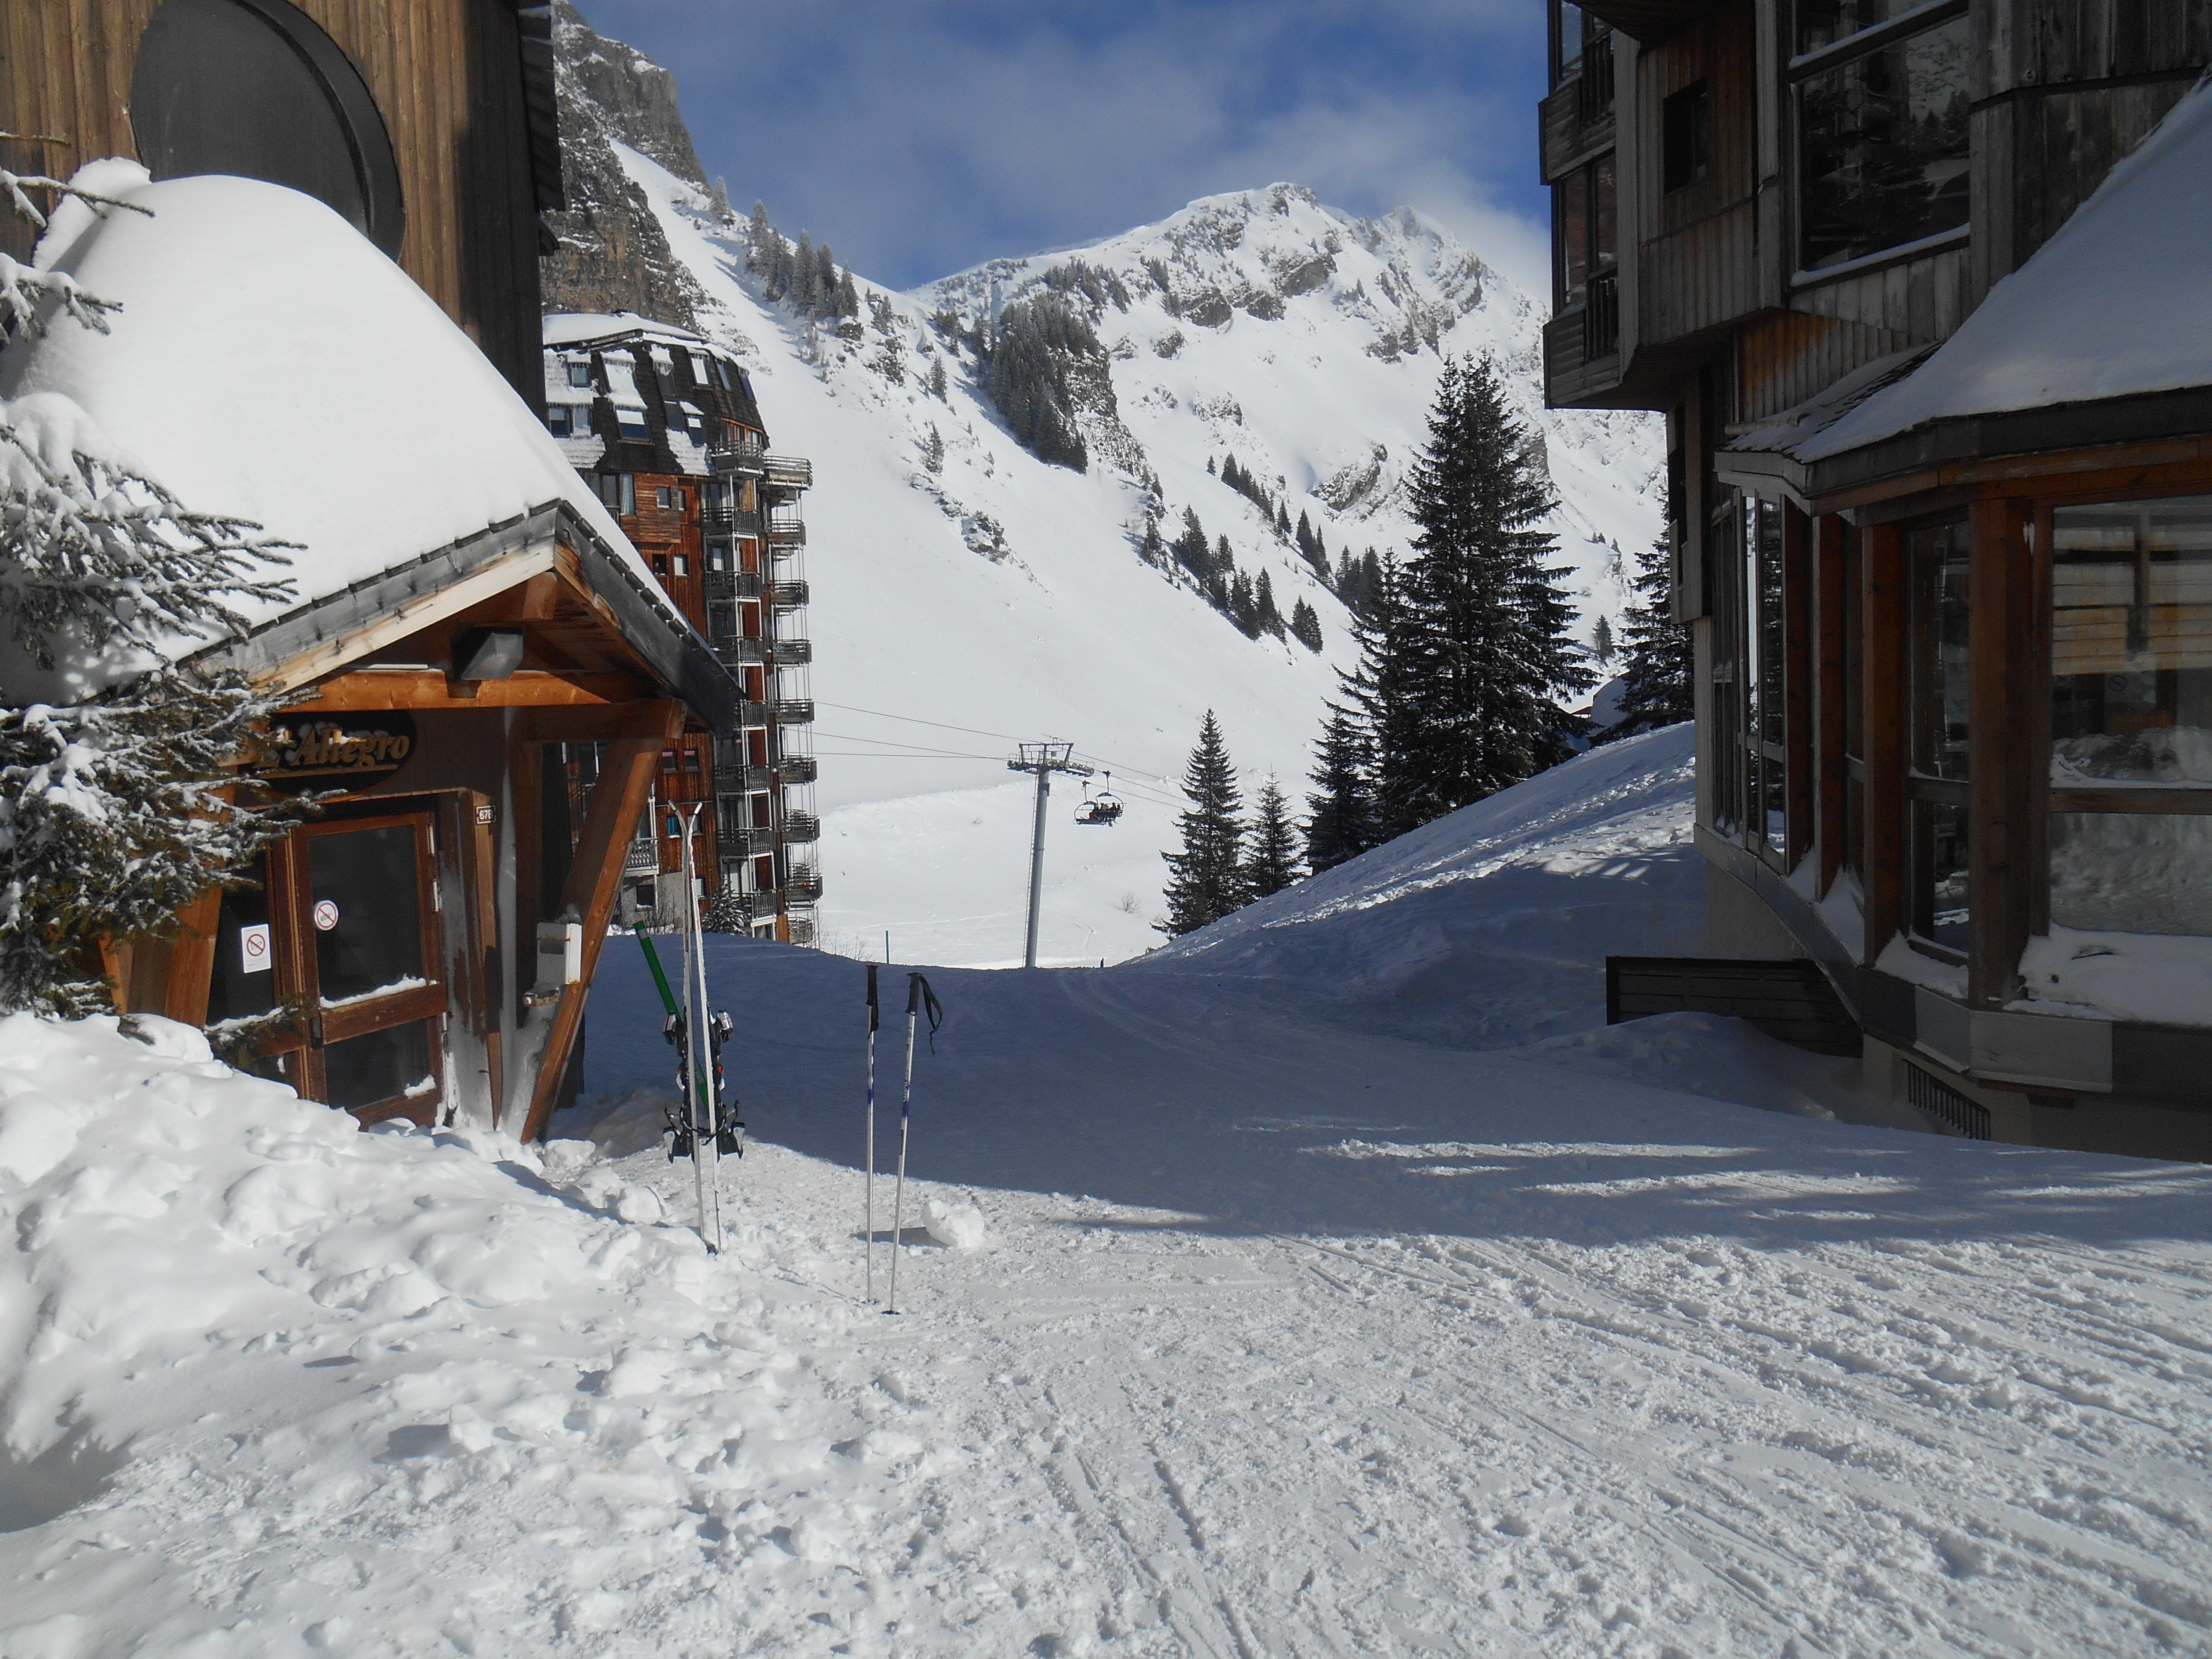
outdoor, mountain, snow, cold, winter, white, sport, mountain range, vacation, france, europe, weather, holiday, alpine, skiing, apartment, season, sports equipment, winter sport, resort, alps, ski, piste, skis, avoriaz, nordic skiing, ski equipment, geological phenomenon